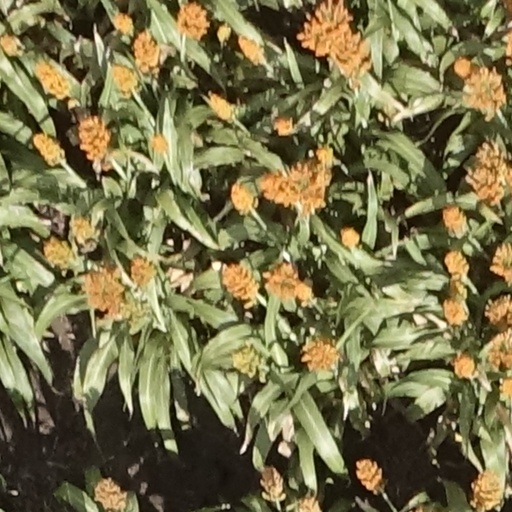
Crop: sorghum